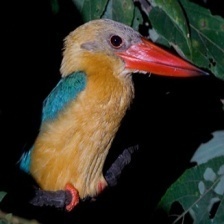
Species: STORK BILLED KINGFISHER
Scientific name: PELARGOPSIS CAPENSIS